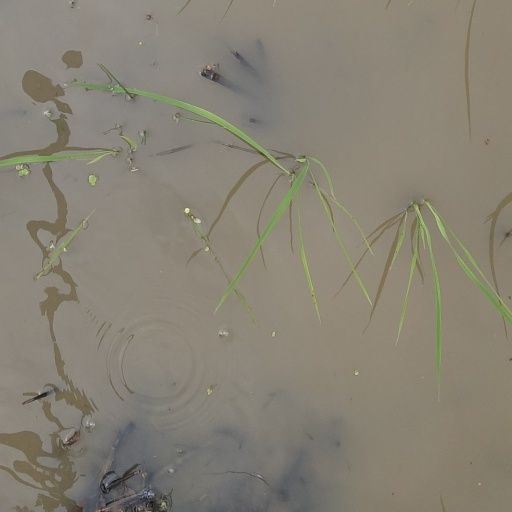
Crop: rice